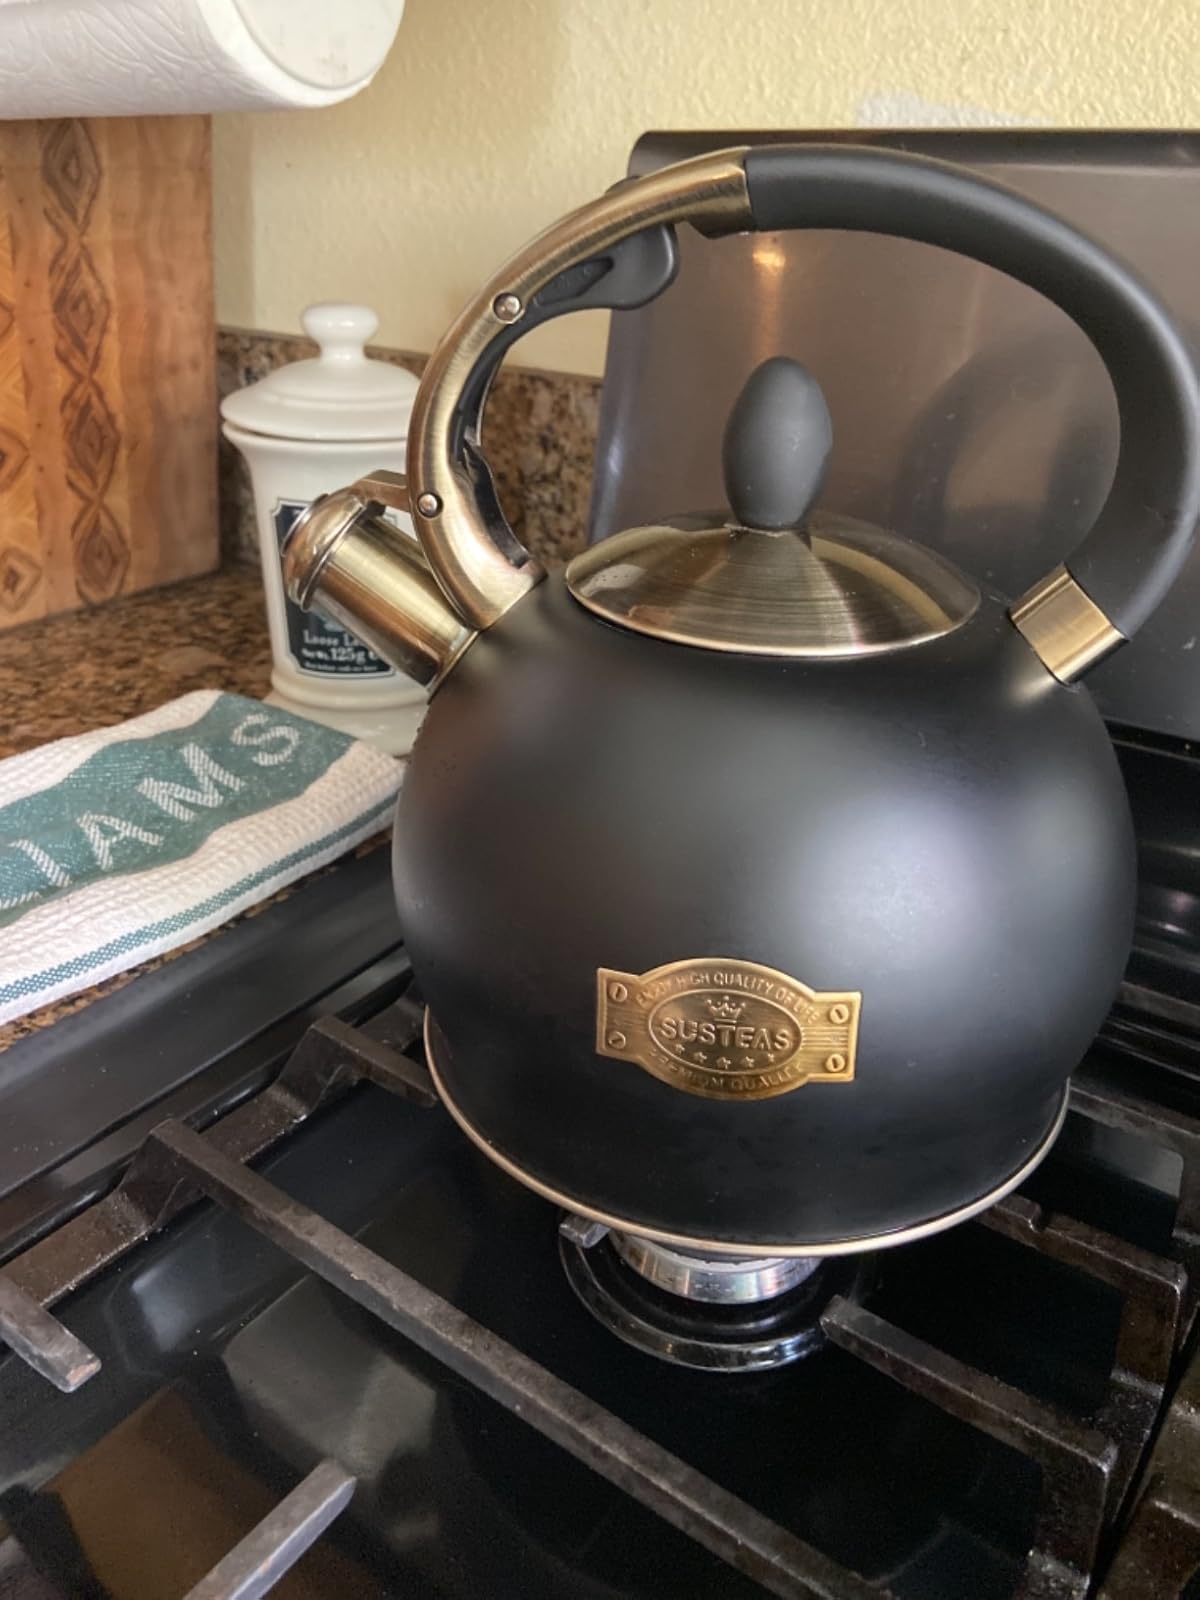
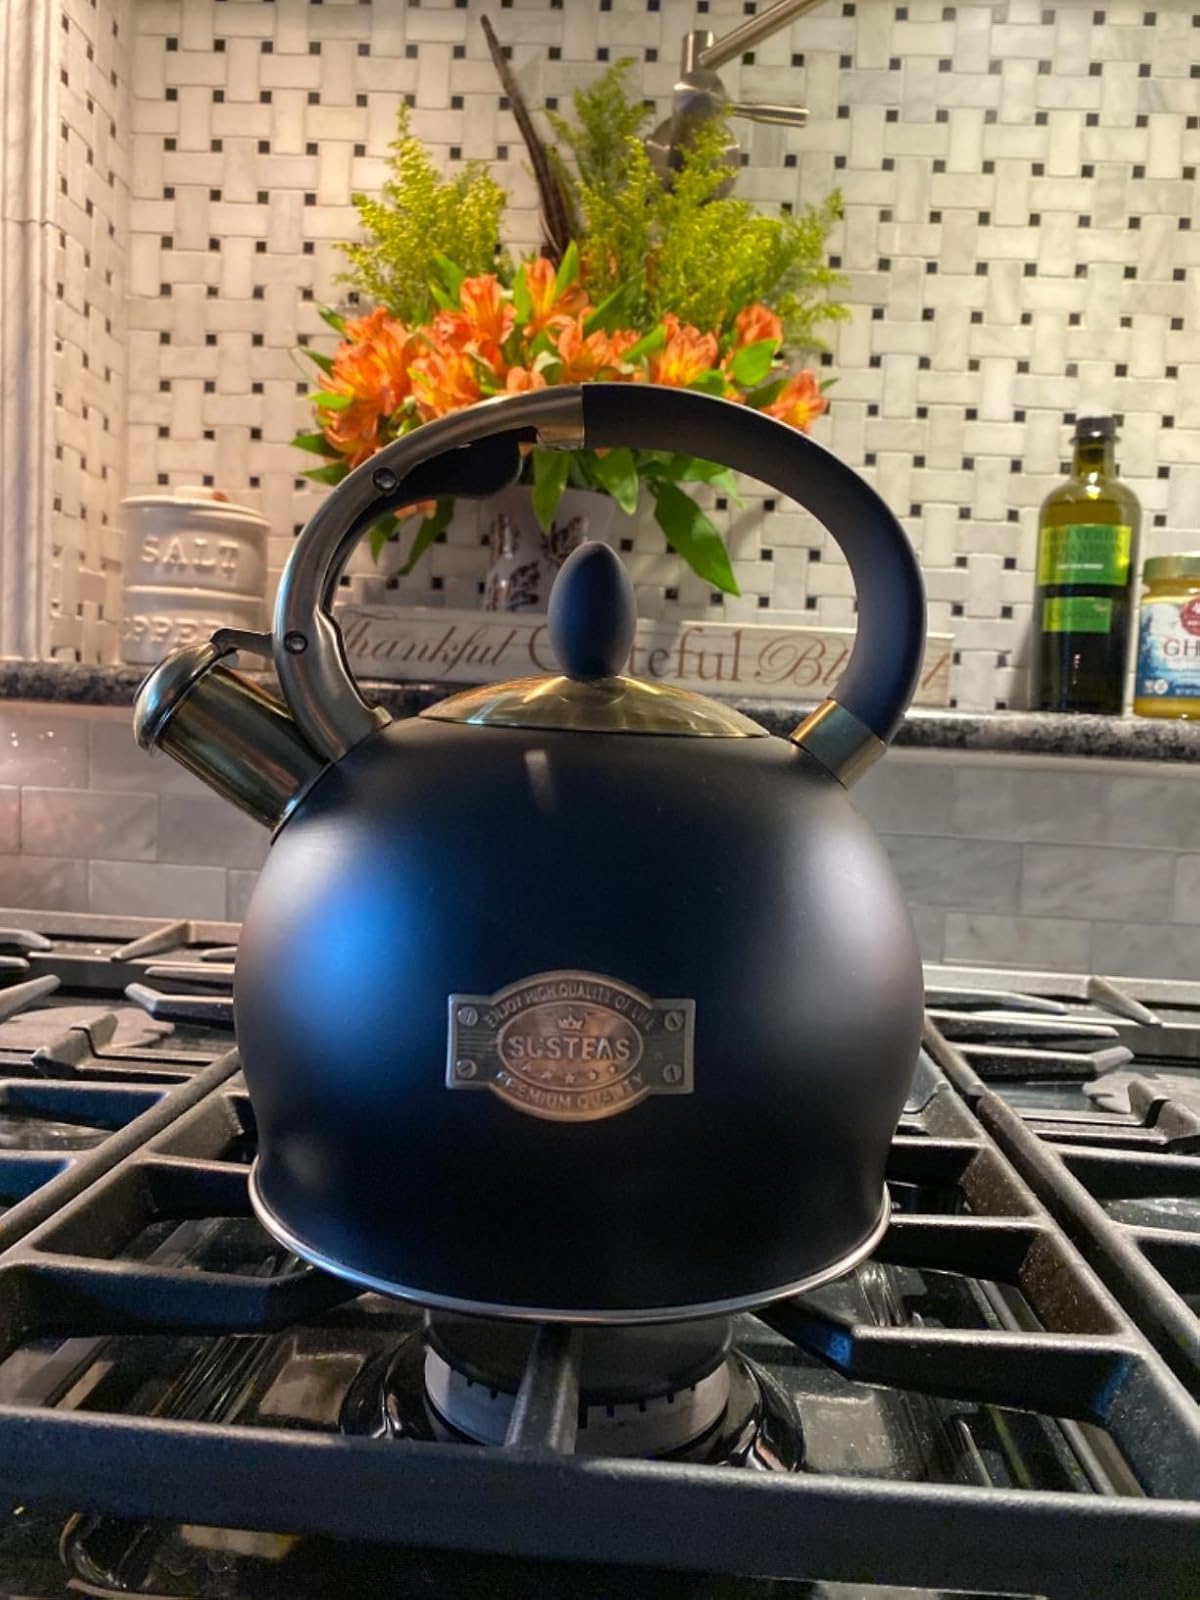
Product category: items_kettle
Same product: yes